Sylvester K. Pierce House

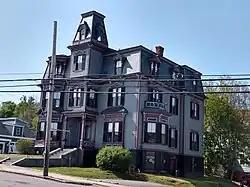

The Sylvester K. Pierce House, also known as the SK Pierce Victorian Haunted Mansion, or just the Victorian Haunted Mansion, is a historic house at 4 West Broadway in Gardner, Massachusetts. Built between 1873 and 1875 for a local chair manufacturer, it is a prominent local example of Second Empire architecture and is well known for reports of paranormal activity. It was listed on the National Register of Historic Places in 2022. The historic mansion was listed for sale in 2015 with a price of $329,000.